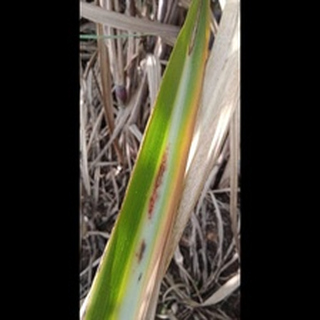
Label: sugarcane_red_rot